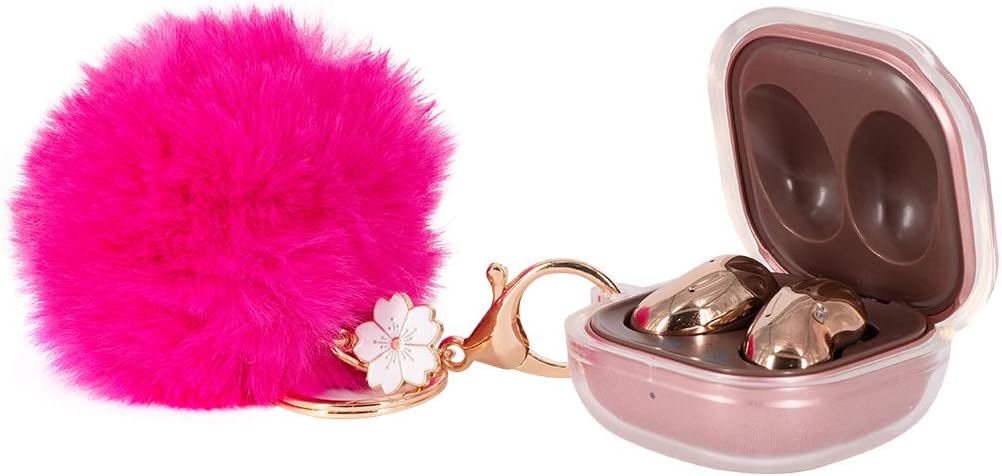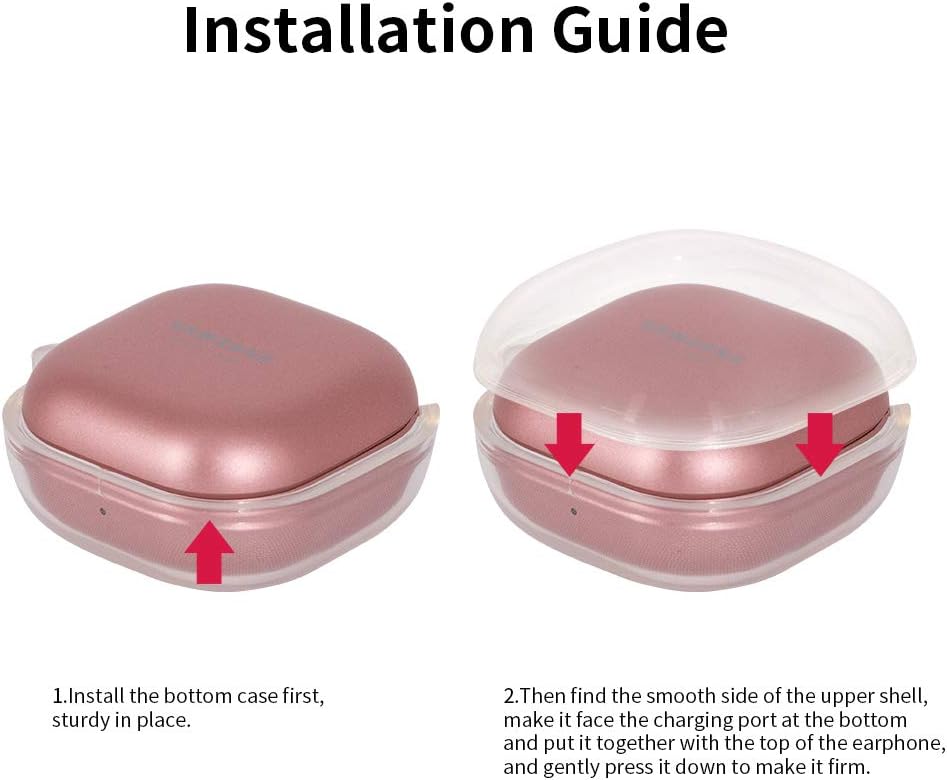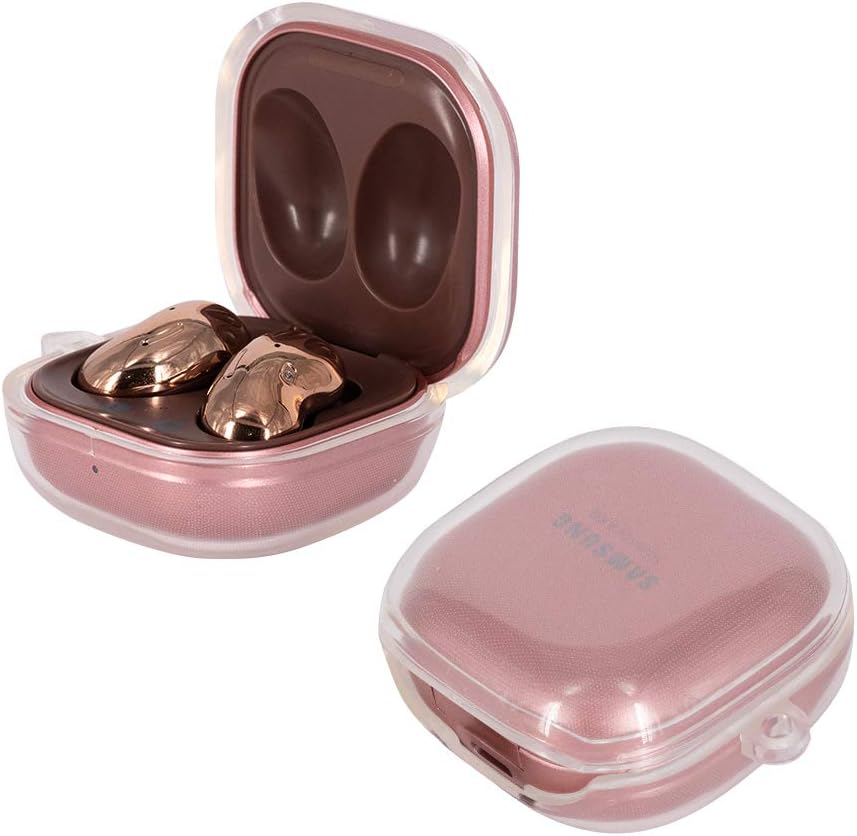
ZZLOVE Compatible with Samsung Galaxy Buds Plus Case Protective Sleeve Transparent TPU, Including Keychain Cases Silicone Samsung Earphone Case with Fur Ball Keychain
Category: Home Audio & Theater
SPECIFICATION Compatible models: Compatible for Samsung Galaxy Buds Live (2020)Color: Clear case + Red fur ball keychain PACKAGE CONTENT 1* Headphone case compatible for Samsung Galaxy Buds Live1* Fur ball keychain
Features: [Coolest Esign] Unlike other products, all of our products are designed from within. From the concept to the complete finished product, the entire process is completed in-house to ensure you get a perfect fit and prevent dripping. Looks great-save your time and money! Samsung's protective cover makes the protective cover transparent! Prevent dust from entering the shell, reduce damage to the earphones, and ensure that the shell is always beautiful! | [Perfect Gift] Samsung shell keychain is a useful and great product we have created! We always create products that we use, so we know you will like it! Super cute artificial fur ball, soft touch, stylish and perfect Samsung men's and women's accessories, can win more attention and attraction, especially suitable for providing birthday gifts for relatives and birthdays during the holiday season, especially for children during Christmas! | [Practical Convenient]: Whether you are on a business trip or sports, the Samsung earphone shell keychain can be hung on your backpack or pants stably. This kind of situation is dust-proof, drop-proof, scratch-proof, and can make you collide more confidently even in crowded people. | [Comprehensive Protection] High-quality TPU silicone crystal material, the shell is made of soft, shock-resistant and soft silicone, which can protect the top of the Samsung headset box from dust, metal, scratches and external impact. A durable carabiner can be used, and you can put the earphone case into it to safely connect to a bag, travel bag, pants, etc. Clamp it on the belt loop and use the armor. Get protection from interference from the enclosure! | [Best Gift Service] We match the earphone box with the fur ball keychain, which can be hung on the key or bag. This is the best gift for you and your friends. We have a professional after-sales service team, if you have any questions, you can contact us.